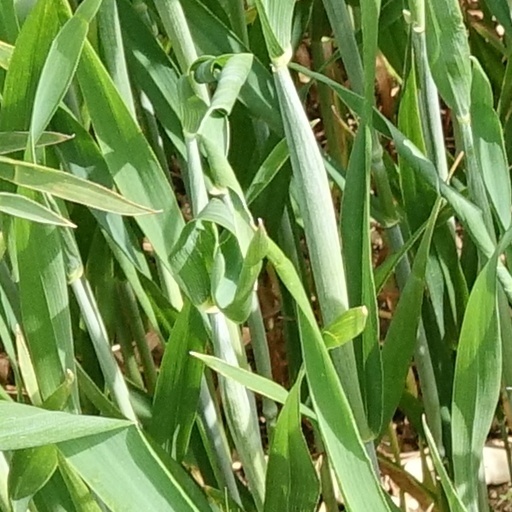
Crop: wheat